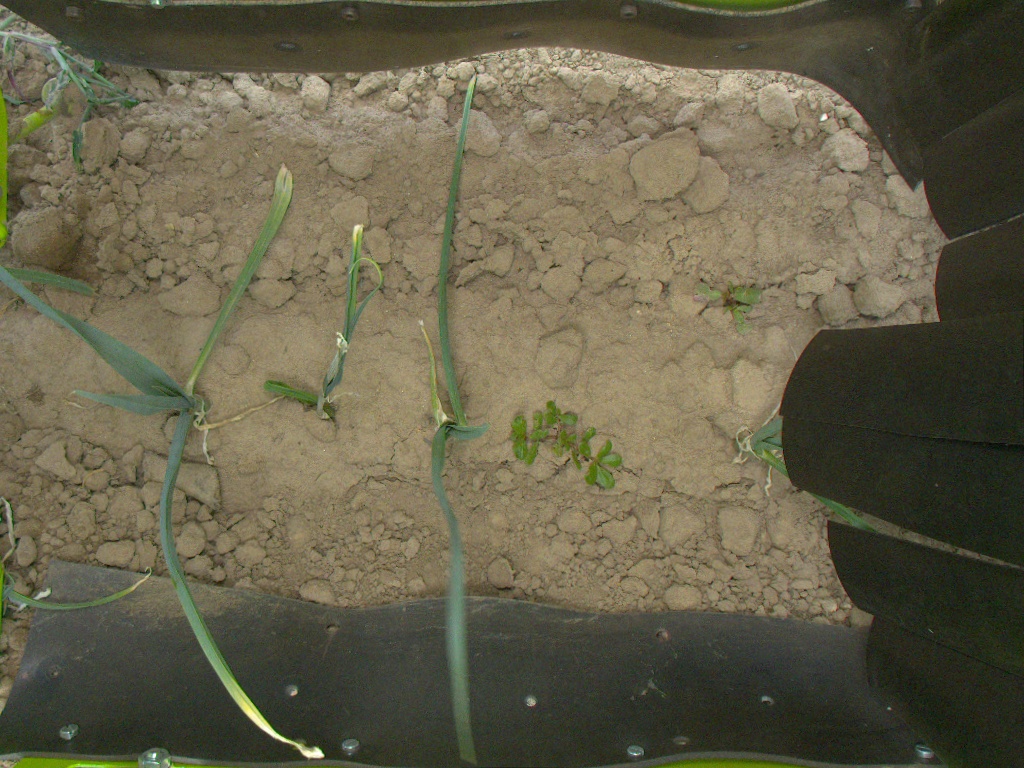
Crop: leek
Objects: leek, leek, leek, leek, stem_leek, stem_leek, stem_leek, stem_leek